Unwind (novel)

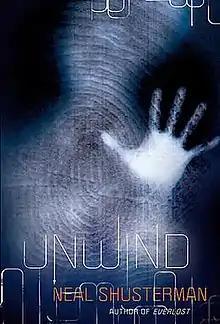
Original hardcover edition

Unwind is a dystopian novel by Neal Shusterman. It takes place in the United States in the near future. After the Second Civil War ("The Heartland War") was fought over abortion, a compromise was reached, allowing parents to sign an order for their children between the ages of 13 and 18 to be "unwound" — taken to "harvest camps" and dissected into their body parts for later use. The reasoning is that since 99.44% of the body is used, unwinds do not technically die because their individual body parts live on.